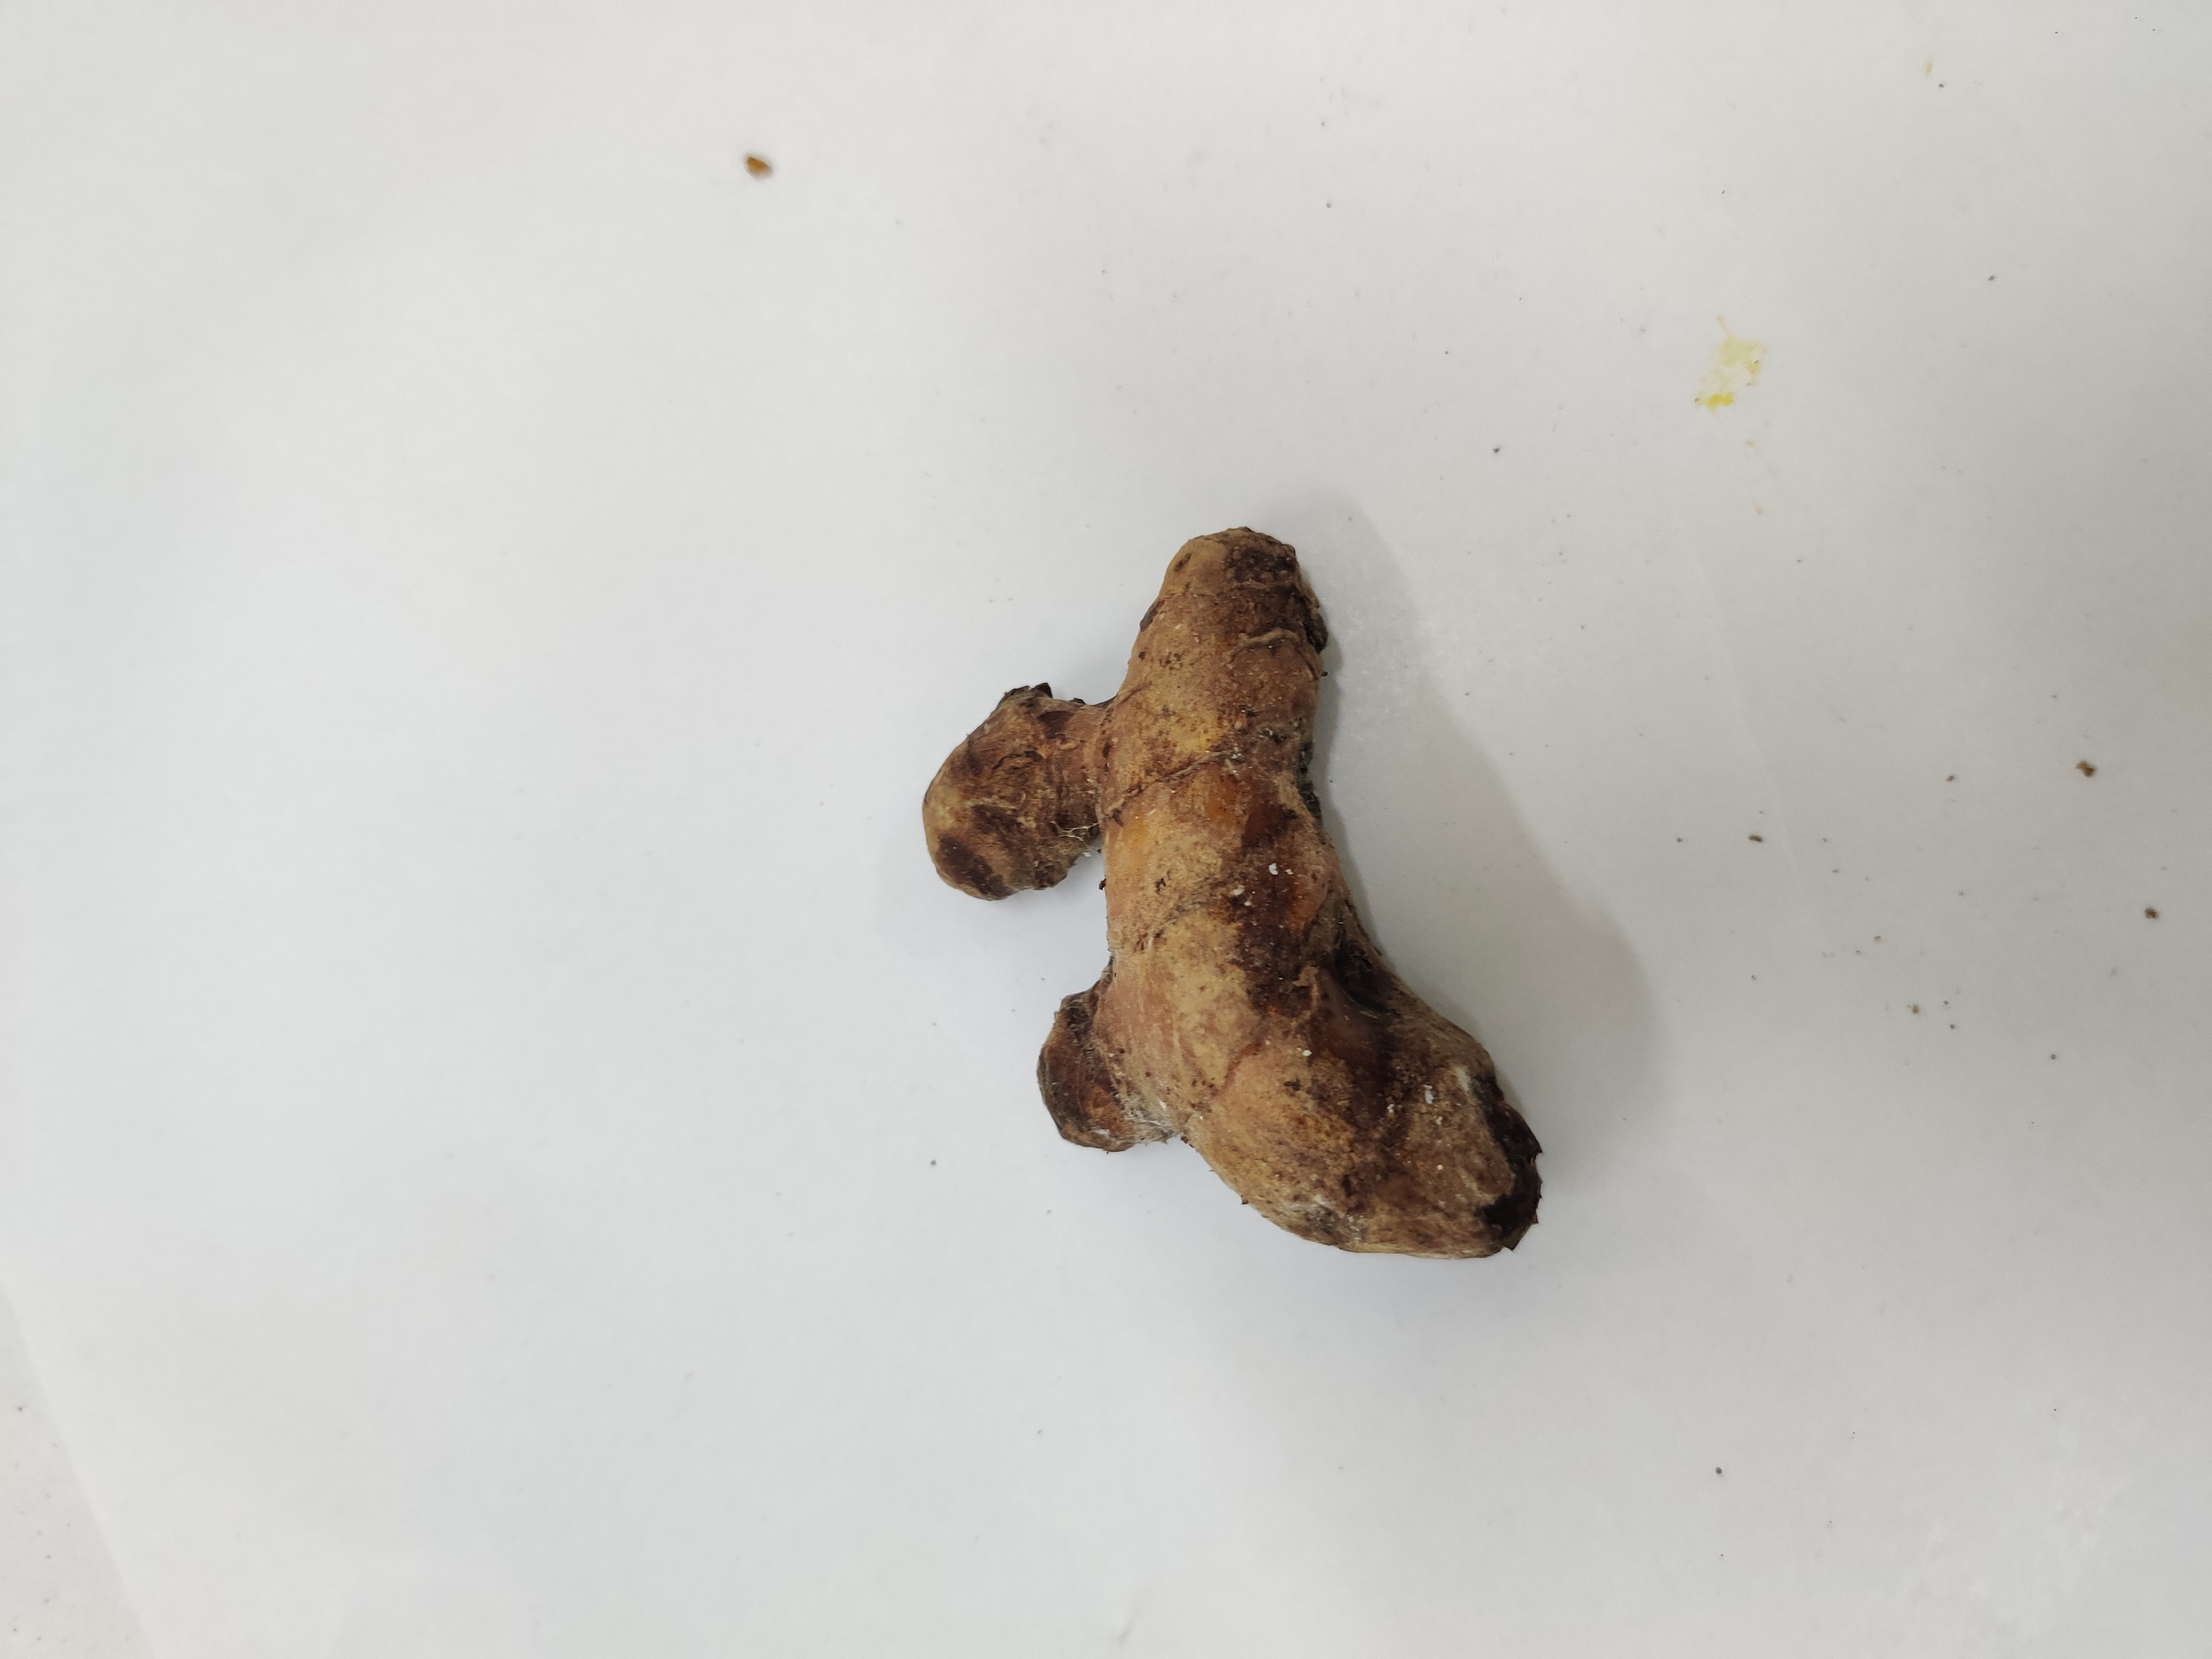
Crop: Turmeric
Condition: Fresh